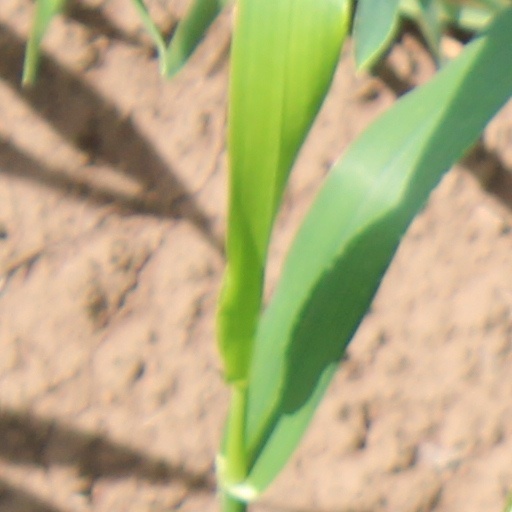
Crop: wheat